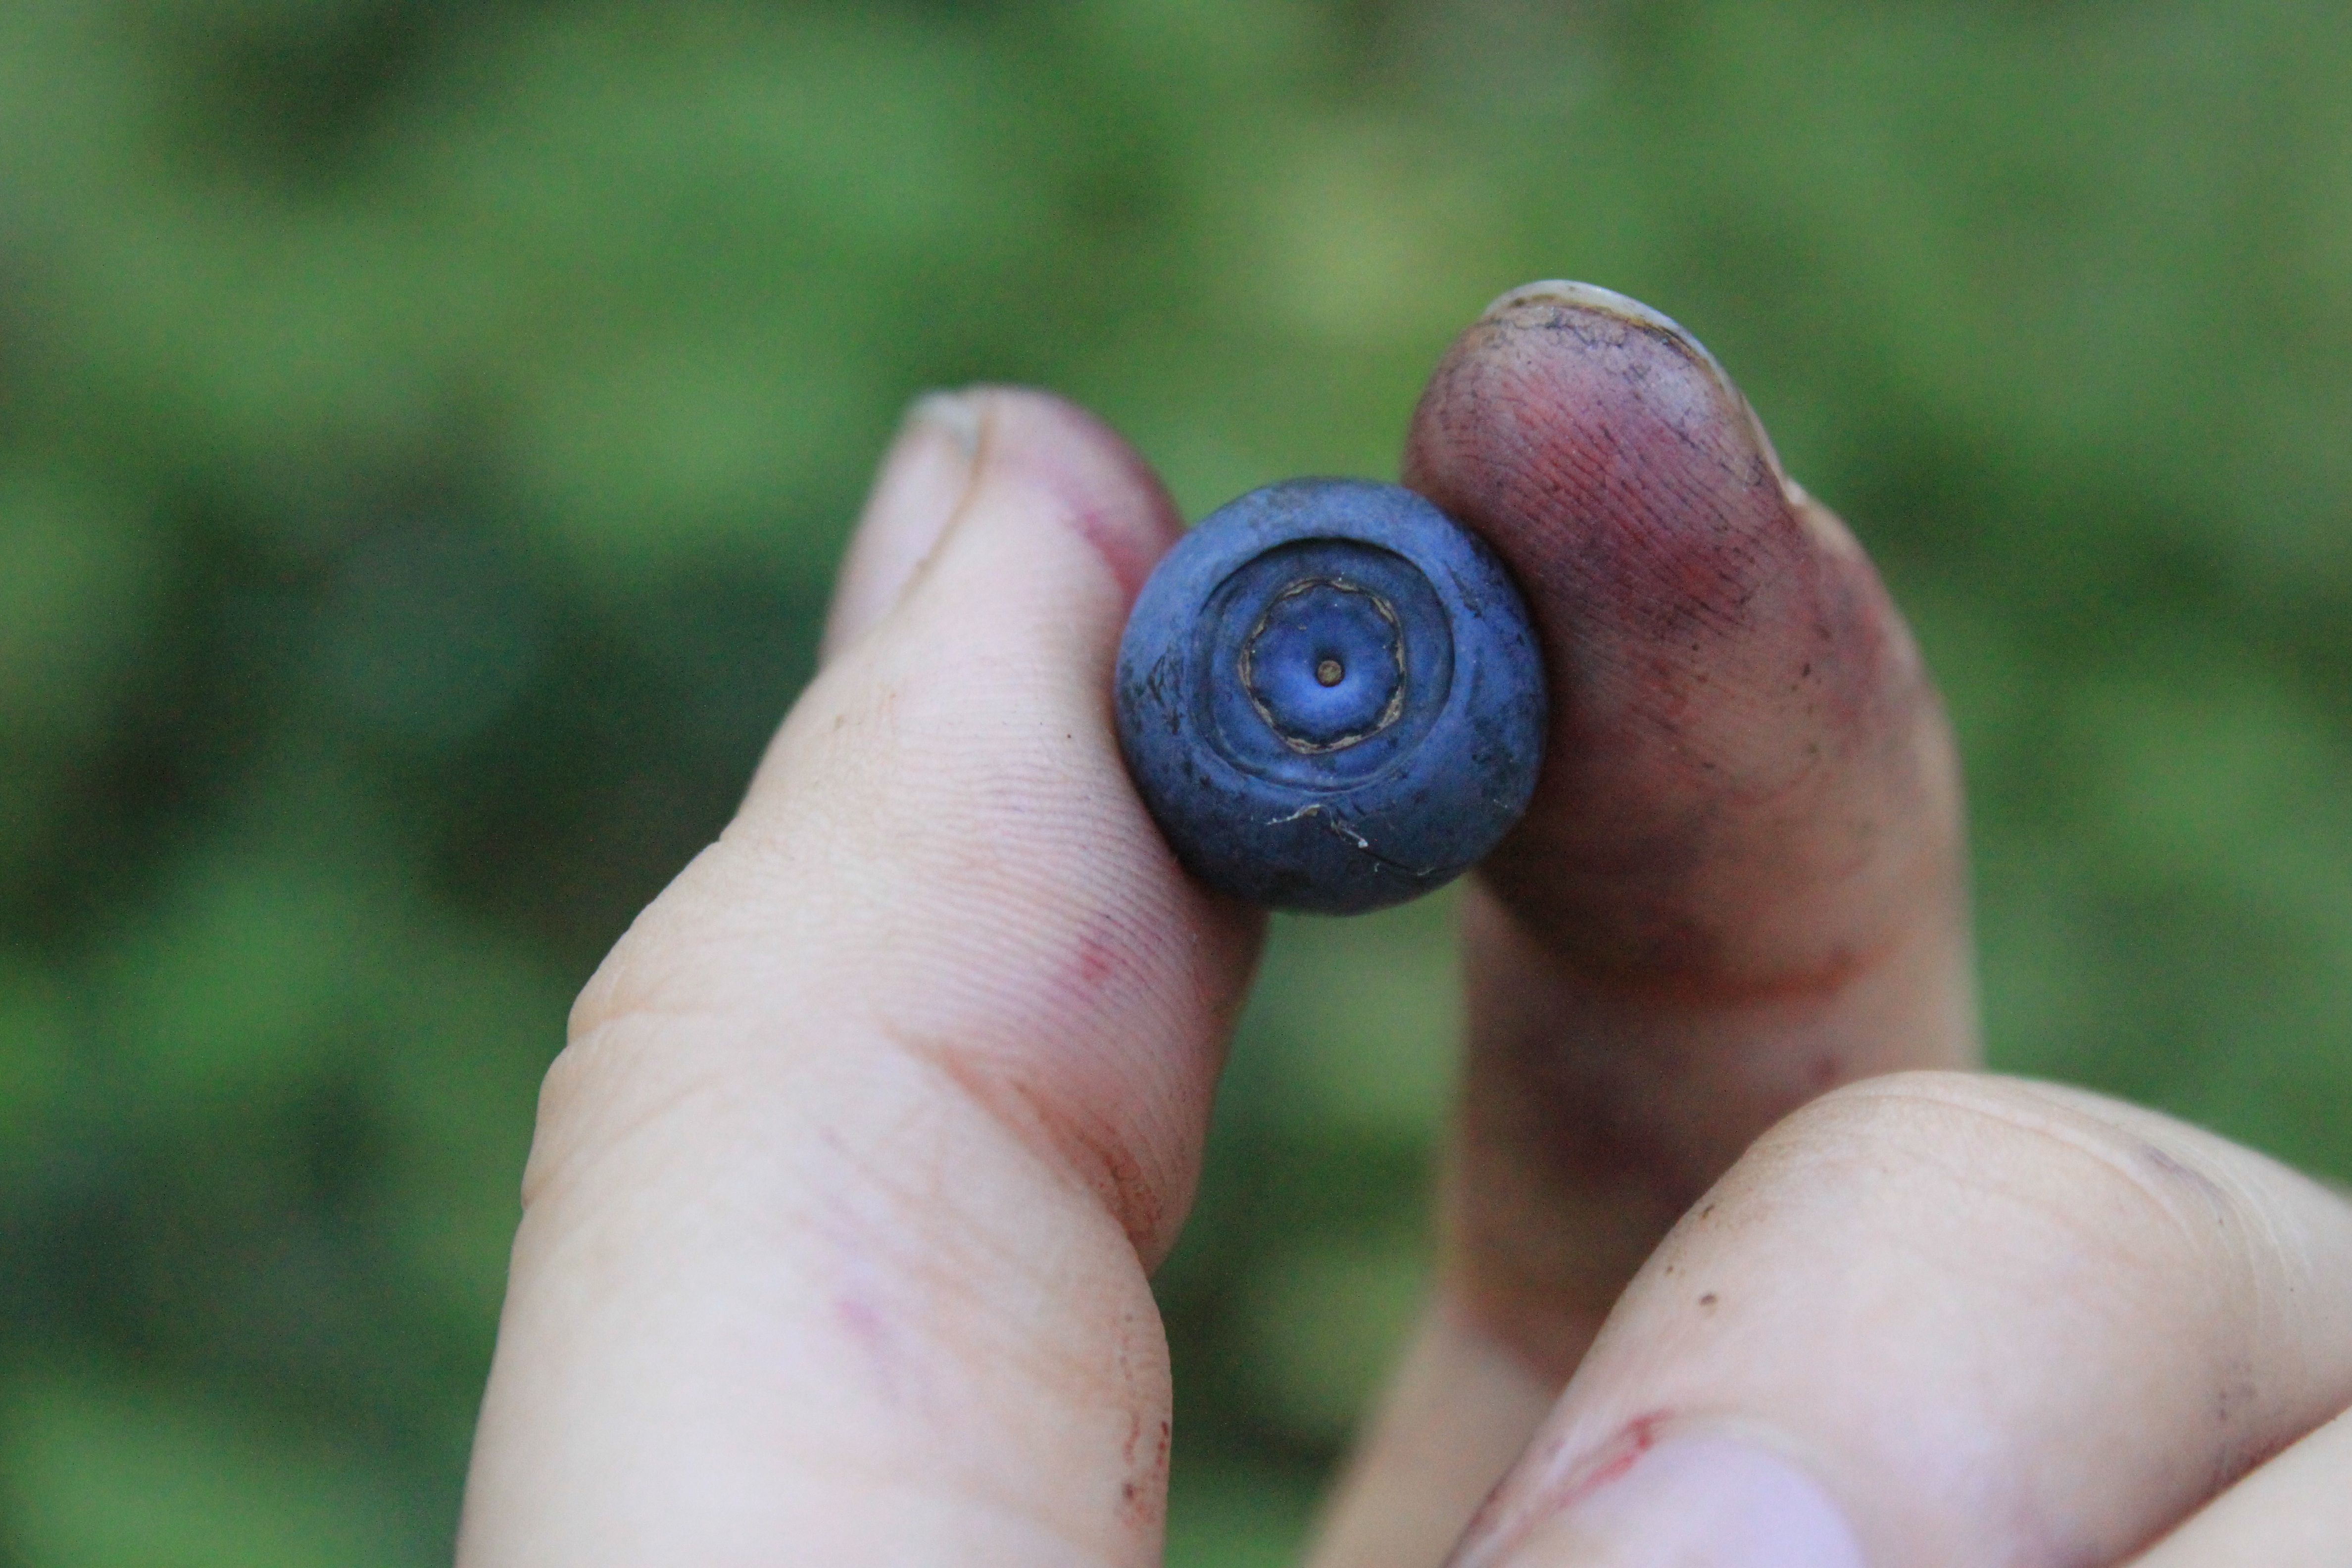
hand, nature, forest, grass, plant, photography, berry, leaf, flower, finger, food, green, produce, blueberry, soil, ear, closeup, flora, close up, snail, eye, organ, macro photography, wild berry, dirty hands, blueberries in the hand, berry in hand